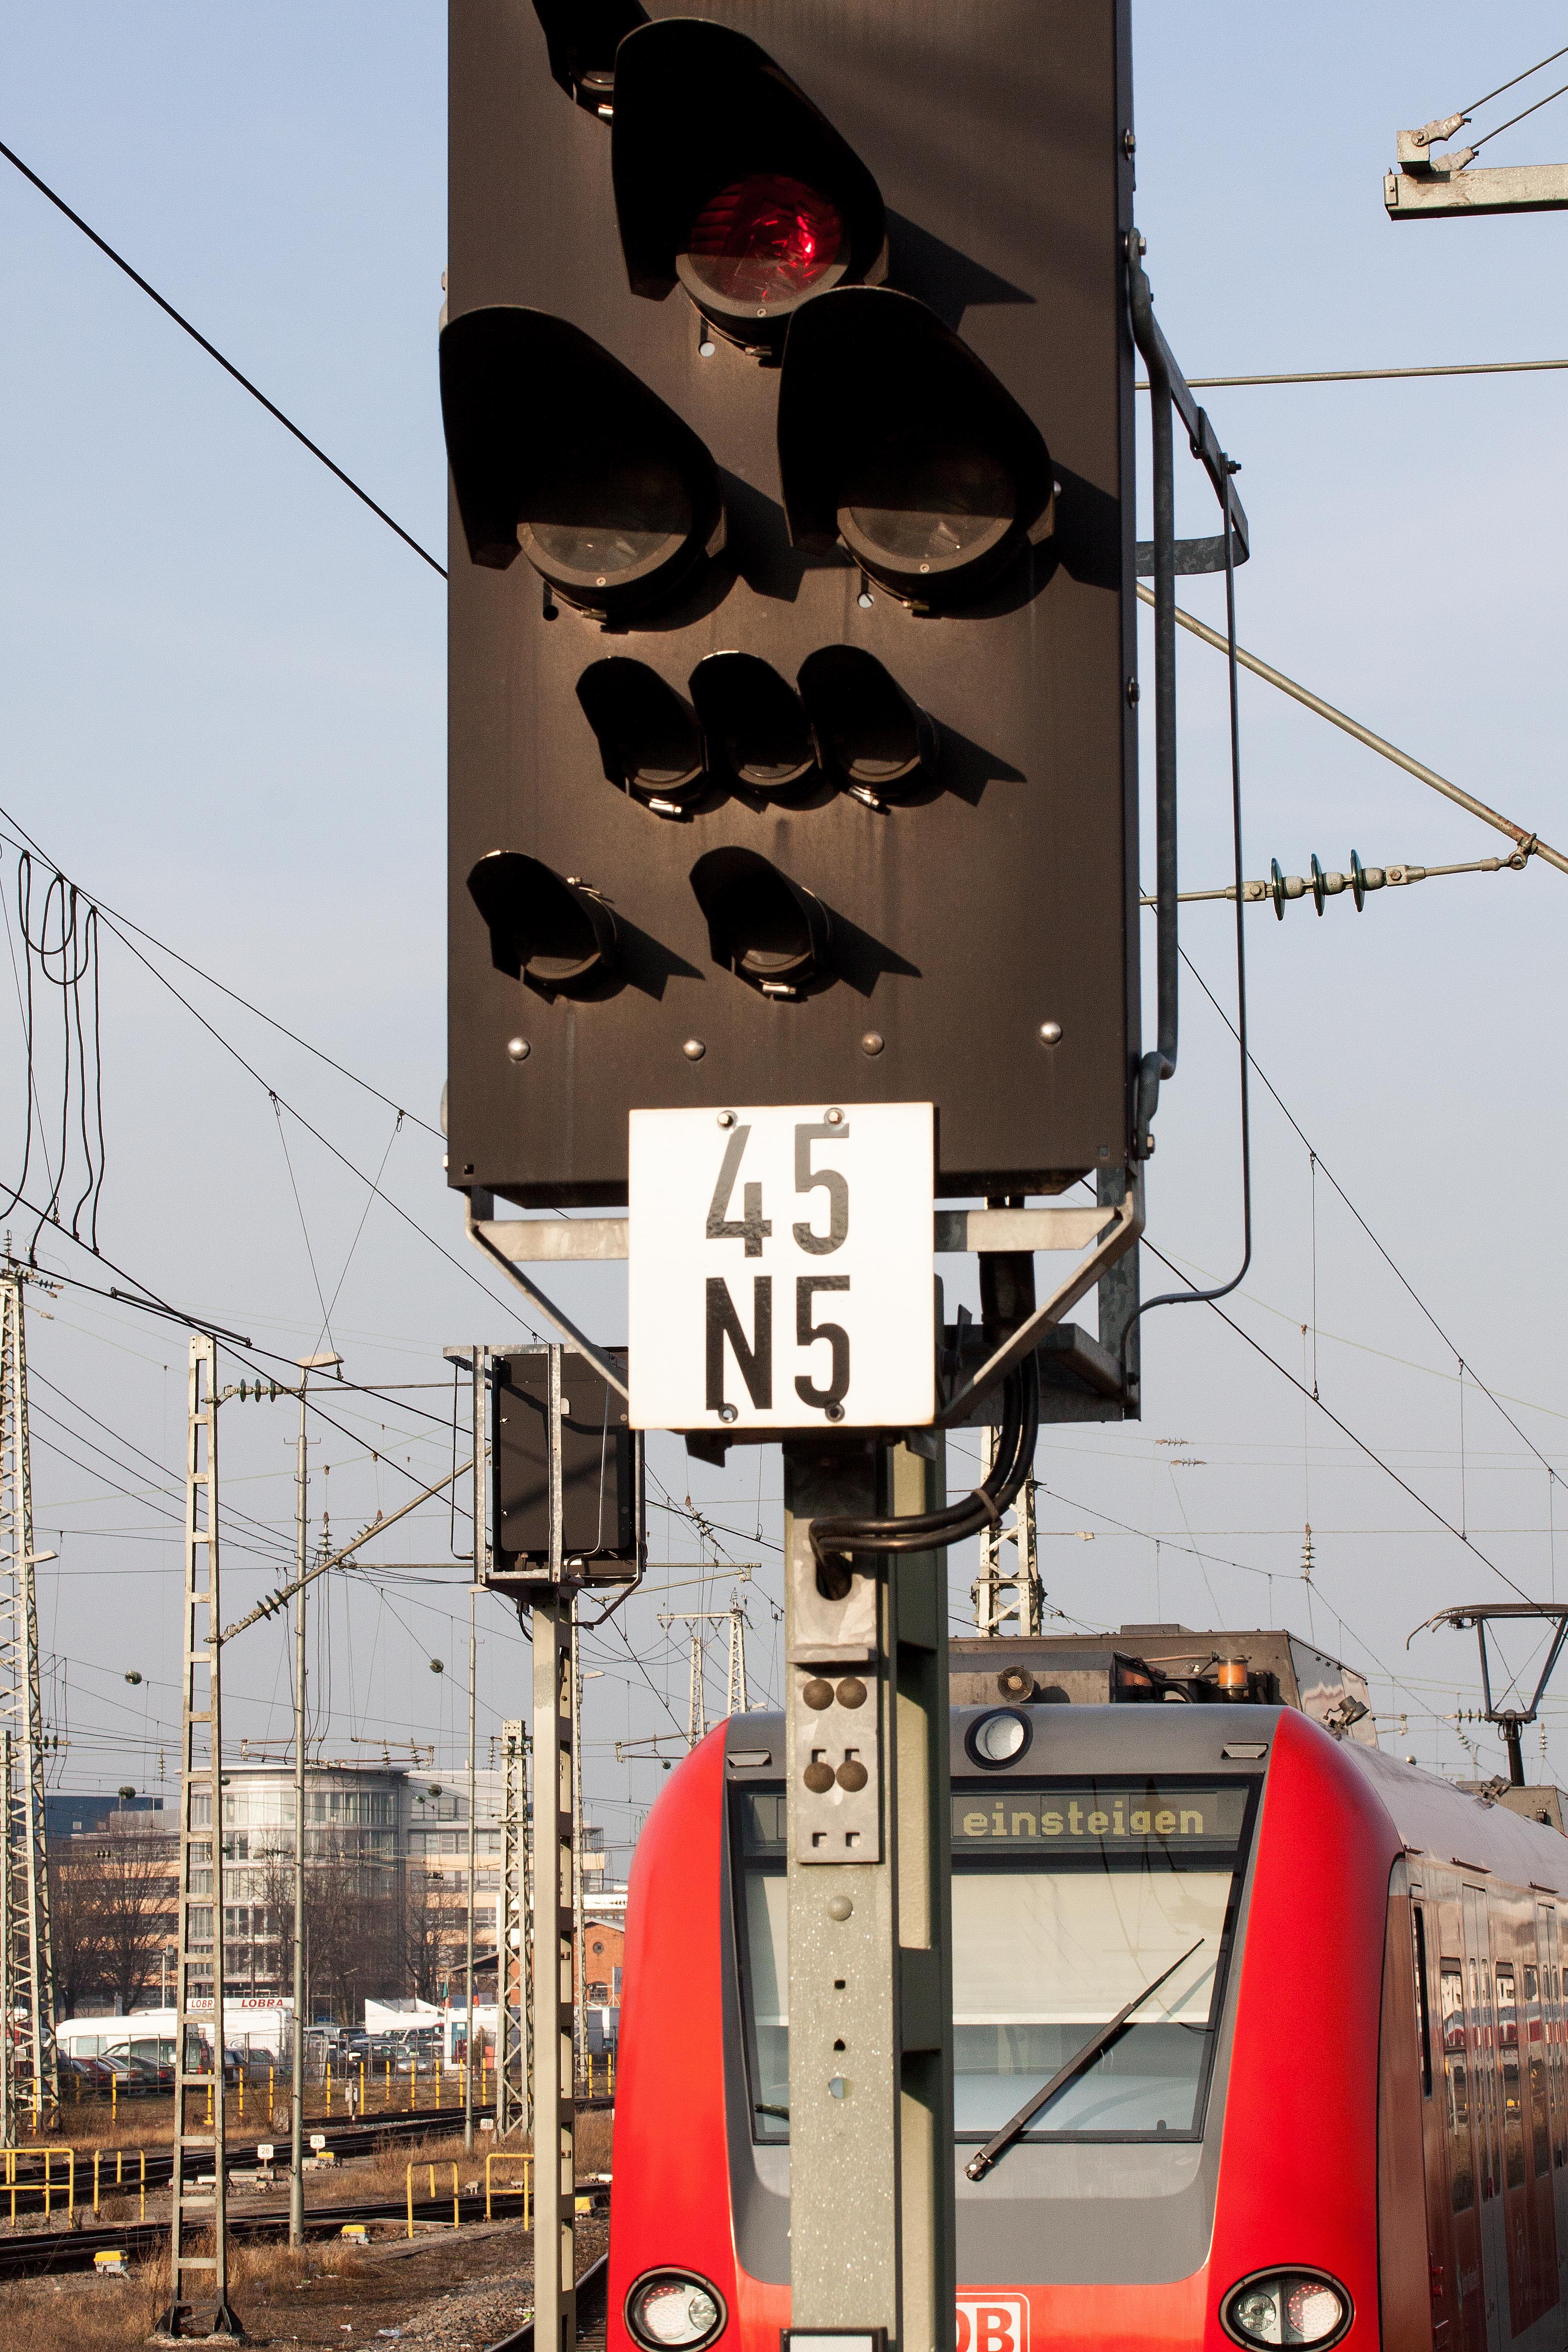
mobile, road, street, train, advertising, travel, sign, red, signal, signage, lighting, traffic light, tracks, art, infrastructure, light fixture, loco, stop, connection, billboard, upper lines, s bahn, urban area, signaling device, driving a